El Insurgente

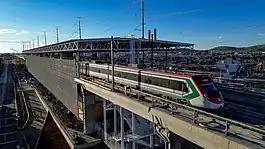
El Insurgente train leaving Zinacantepec station.

El Insurgente is a commuter rail line between the State of Mexico and Mexico City that is partially operational. Also known as Interurban Train Mexico City–Toluca, the passenger railway line will connect the cities of Toluca and Mexico City. The Tren Interurbano project was announced by President Enrique Peña Nieto on 1 December 2012, and construction began in 2014.